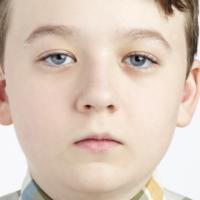
Age group: age 01-10